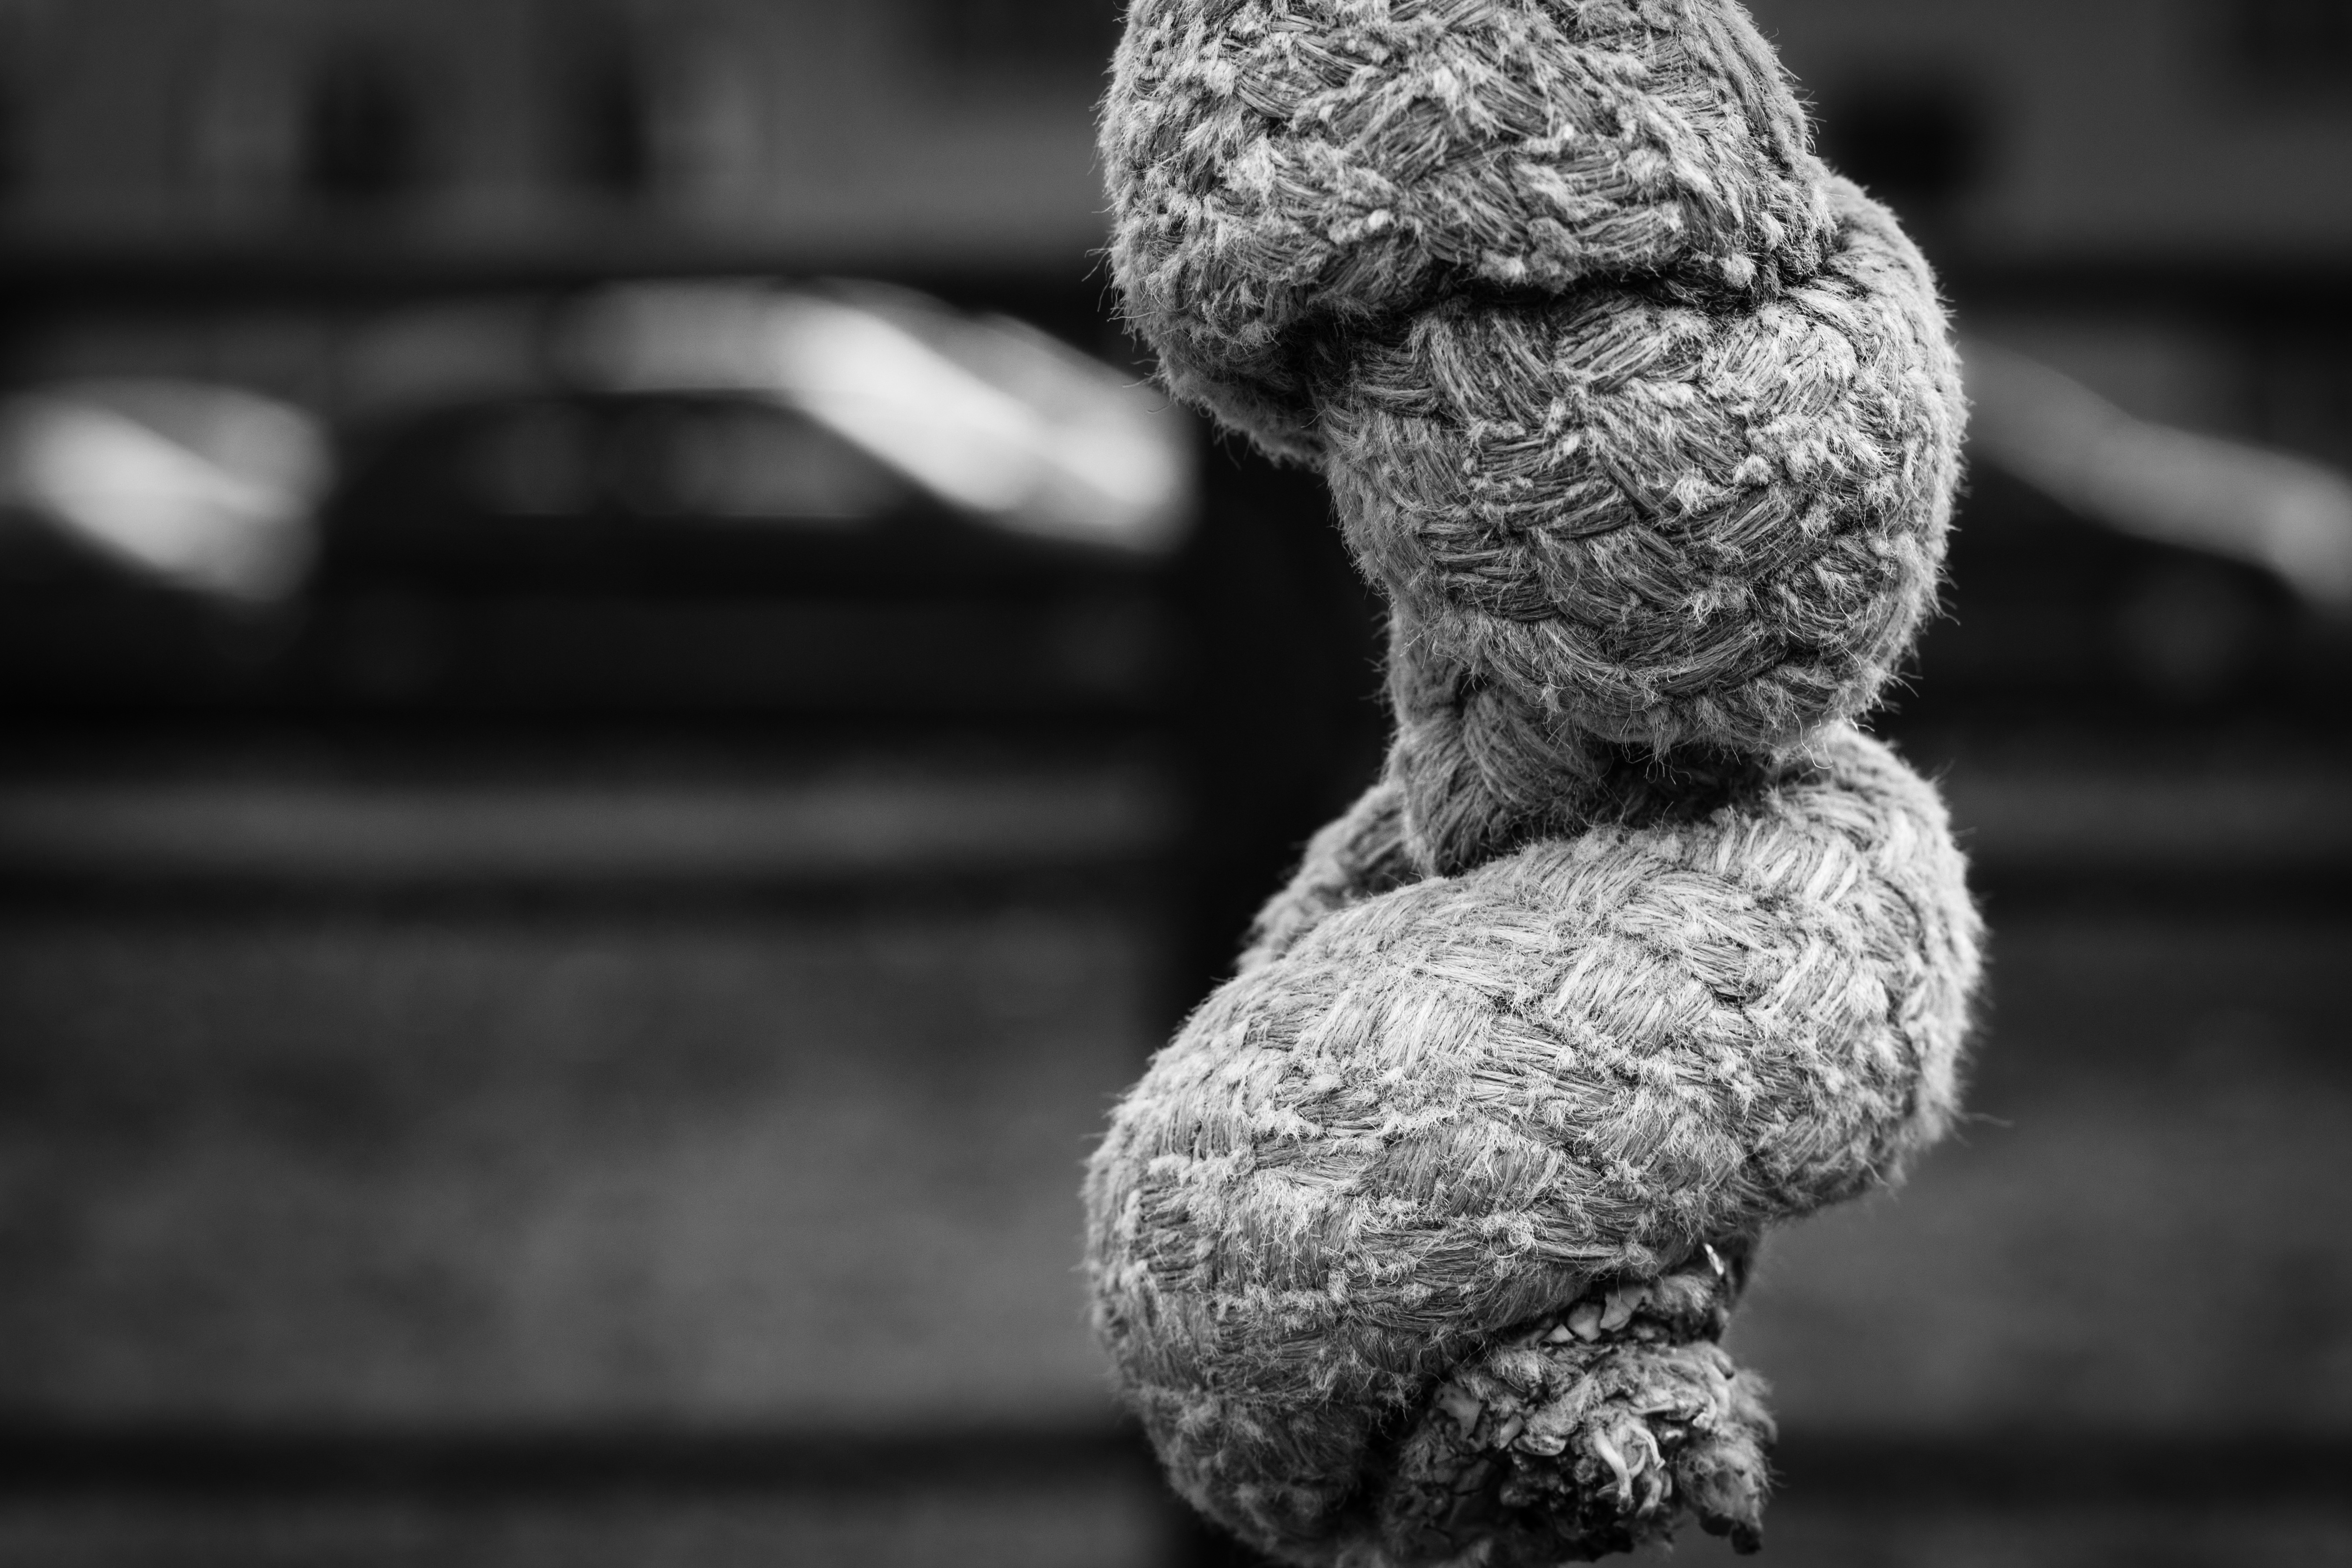
work, rock, rope, black and white, technology, photography, monument, statue, produce, darkness, industry, black, monochrome, close up, sculpture, art, head, production, innovation, investors, the idea of, monochrome photography